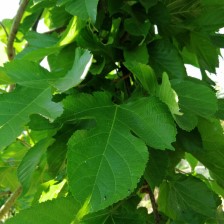
Variety: RedKing